Constant sheaf

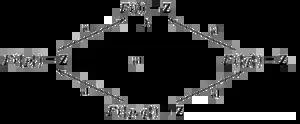
Constant presheaf on a two-point discrete space

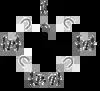
Two-point discrete topological space

Let formula_1 be the topological space consisting of two points formula_36 and formula_37 with the discrete topology. formula_1 has four open sets: formula_39. The five non-trivial inclusions of the open sets of formula_1 are shown in the chart.